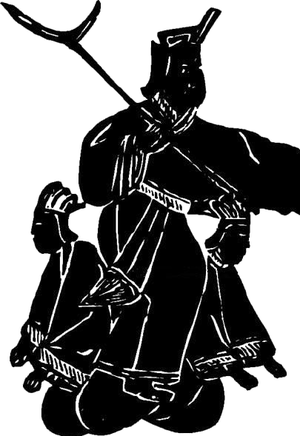
Jie Gui, aussi appelé Di Jie, fut le dix-septième et dernier roi de la dynastie Xia, de son nom personnel Si Gui.